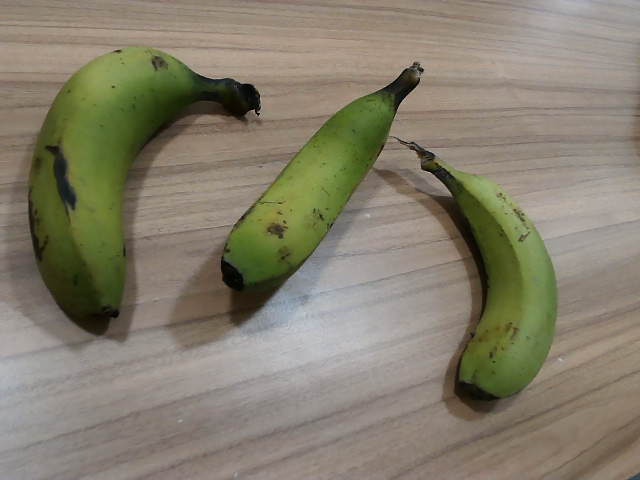
Label: Raw_Banana